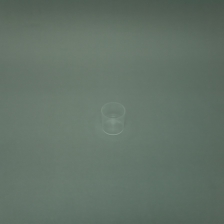
Color: white/transparent
Cap type: standard cap